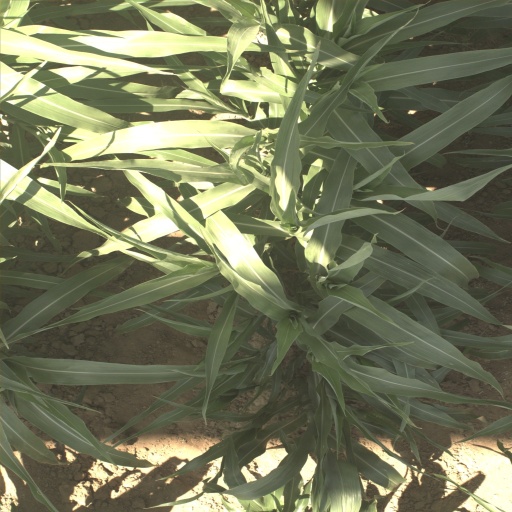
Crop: sorghum